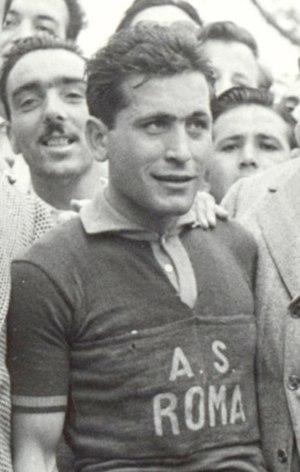
Bruno Monti, né le 12 juin 1930 à Albano Laziale dans le Latium et mort le 16 août 2011 dans la même ville, est un ancien coureur cycliste italien.